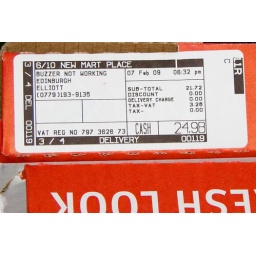
Close up of address label on a pizza box left in the street.